The Inheritance (play)

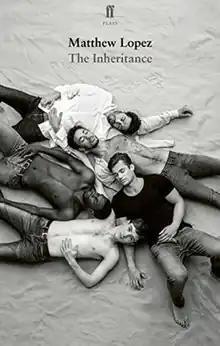
Cover to the ebook script, based on the original poster for the Young Vic production

The Inheritance is a play by Matthew López, inspired by the 1910 novel "Howards End" by E. M. Forster. The play premiered in London at the Young Vic in March 2018, before transferring to Broadway in November 2019.